Thomas Pennant

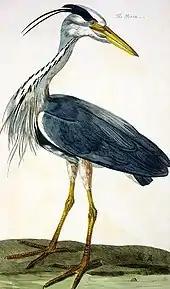
"The Heron" engraved by Peter Mazell from painting by Peter Paillou, in Pennant's "British Zoology"

Pennant's first publications were scientific papers on the earthquake he had experienced, other geological subjects and palaeontology. One of these so impressed Carl Linnaeus, that in 1757, he put Pennant's name forward and he was duly elected a member of the Royal Swedish Society of Sciences. Pennant felt very honoured by this and continued to correspond with Linnaeus throughout his life.